Aposematism

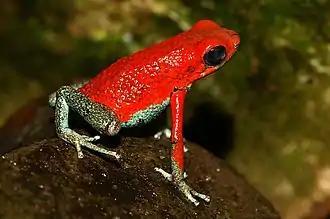
The bright colours of this granular poison frog signal a warning to predators of its toxicity.

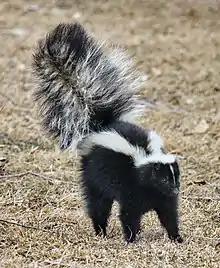
Skunk, "Mephitis mephitis", advertising its powerful defences, scent glands near the tail, by raising its tail and displaying its warning coloration

Aposematism is the advertising by an animal, whether terrestrial or marine, to potential predators that it is not worth attacking or eating. This unprofitability may consist of any defenses that make the prey difficult to kill and eat, such as toxicity, venom, foul taste or smell, sharp spines, or aggressive nature. These advertising signals may take the form of conspicuous coloration, sounds, odours, or other perceivable characteristics. Aposematic signals are beneficial for both predator and prey, because both avoid potential harm.